Hambach Forest

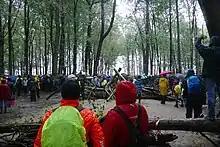
Newly erected barricades (September 2018)

On 22 January 2018, nine Hambach Forest activists were arrested for resisting a barricade eviction. All of the arrested refused to give any details about their identities and remained unknown in pretrial detention and also in the courtroom. One activist, who was freed from a lock-on on a tripod, was sentenced to six months on parole after a pretrial detention of 67 days in . Two activists were released after 52 days in pretrial detention in Cologne-Ossendorf jail after a medical examination revealed that they were likely under 21 years old and should therefore be processed under juvenile law.